Jeanette Pohlen-Mavunga

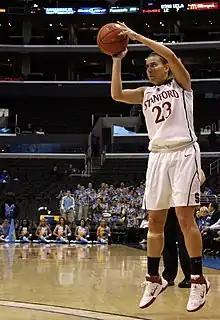
Pohlen in 2011

Jeanette Pohlen (born May 2, 1989) is an American former professional basketball player and current coach. As a collegiate athlete recruited by Stanford University, she was known by Cardinal fans for her great play against the Huskies of the University of Connecticut when she scored 31 points leading Stanford to victory over the undefeated Huskies. Born in Downey, California, Pohlen appeared in 4 straight Final Fours at Stanford; including two Championship games. Pohlen captured her first gold medal in international competition as a member of the USA Basketball World University Games Team in July 2009.